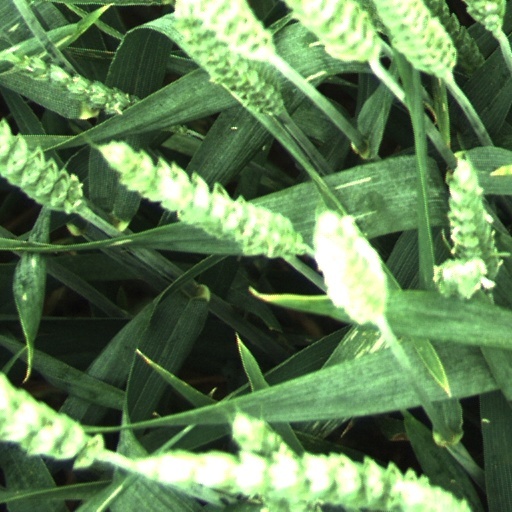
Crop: wheat